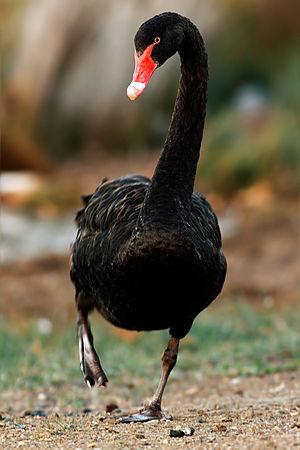
Cette liste de la faune française regroupe les espèces de Galloanserae peuplant la France métropolitaine.
Le cygne noir est une espèce de cygnes originaire d'Australie qui doit son nom à la coloration en grande partie noire de son plumage.